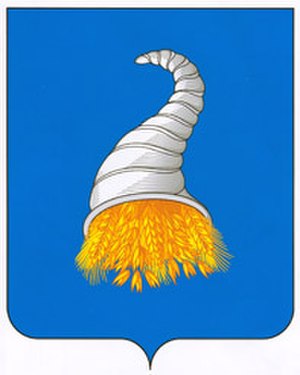
Kungur
Kungur er en by i Perm kraj i Rusland. Den ligger 80 km sydøst for Perm. Indbyggertal: 66.311.